Cadillac Public Library

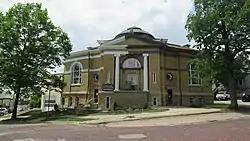

The Cadillac Carnegie Public Library, now the Wexford County Historical Society Museum, was constructed as a Carnegie Library located at 127 Beech Street in Cadillac, Michigan. It was designated a Michigan State Historic Site in 1980 and listed on the National Register of Historic Places in 2007.